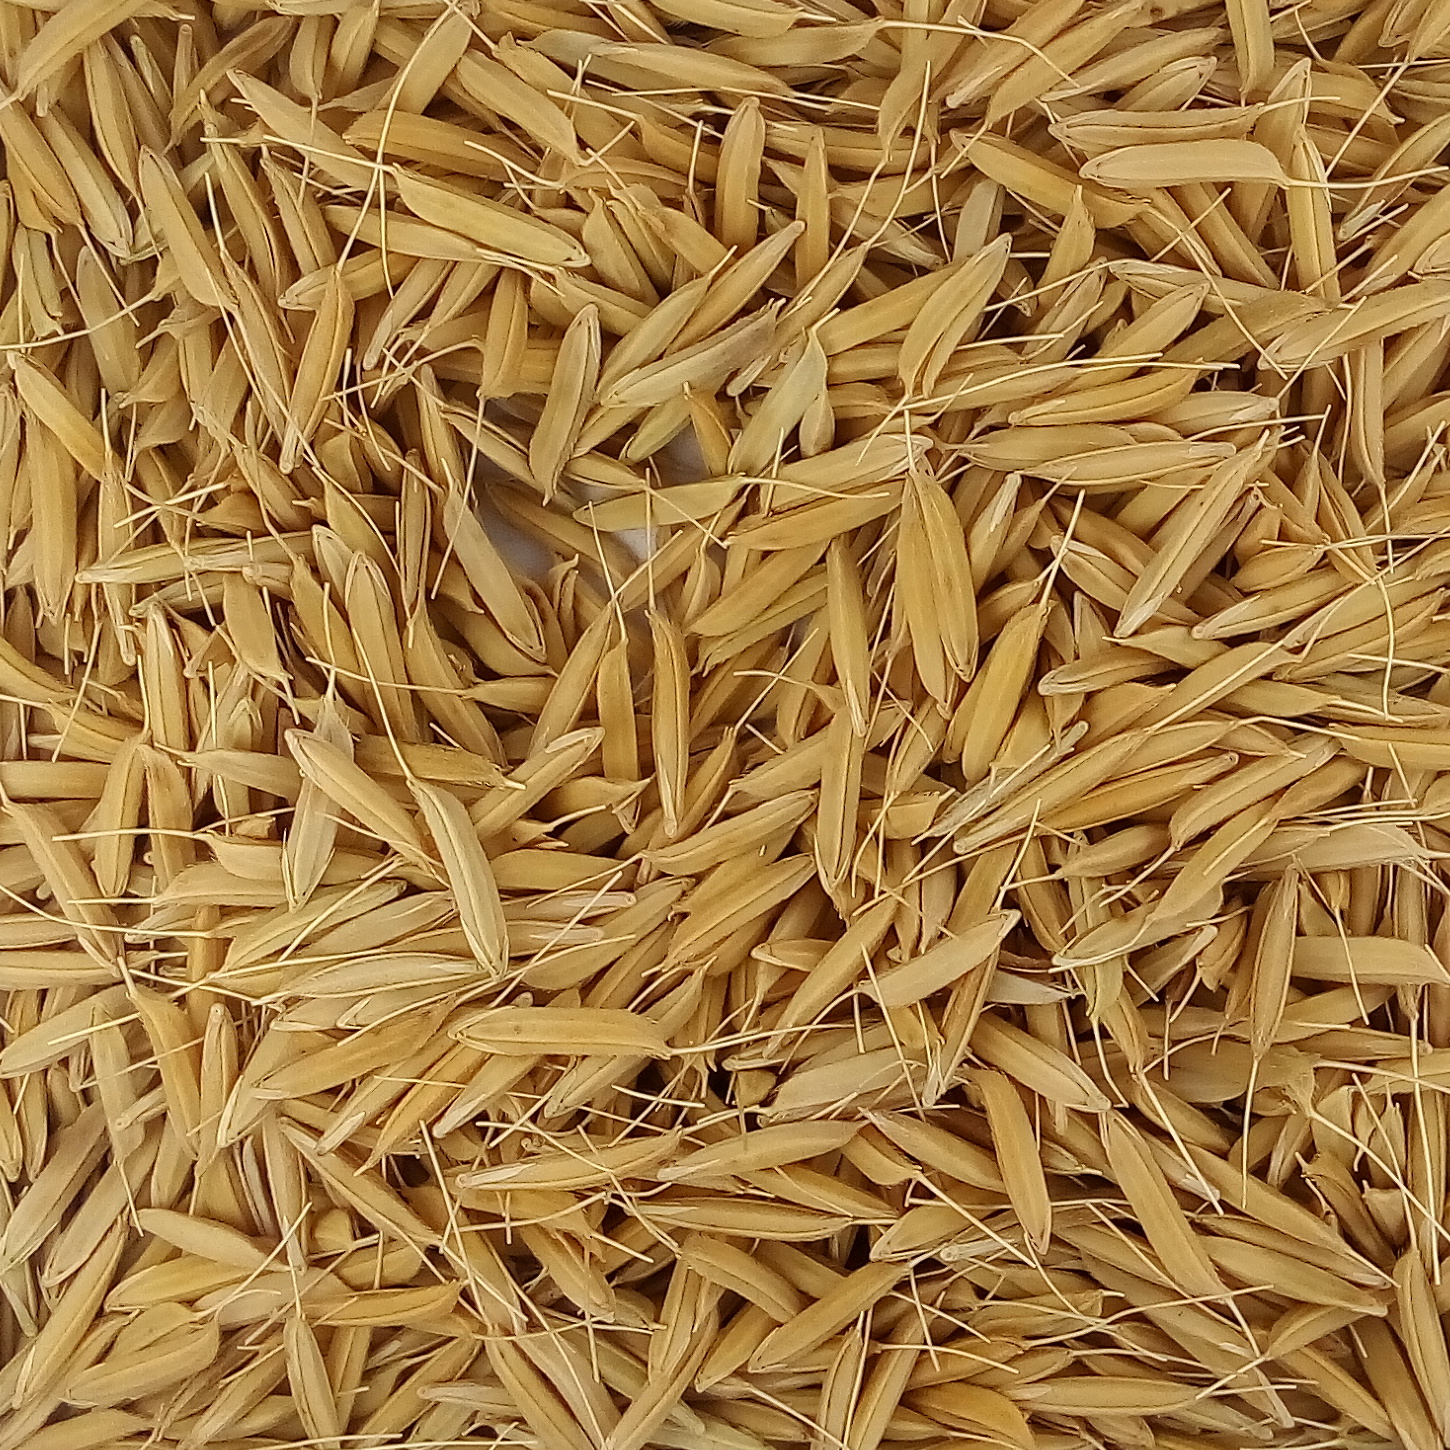
Rice seed variety: PB1